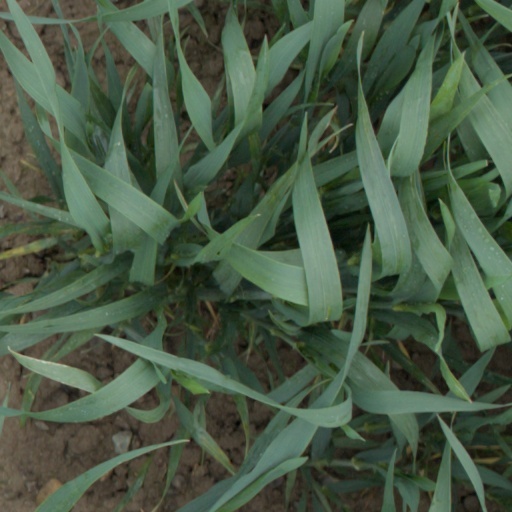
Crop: wheat